Oberlunkhofen

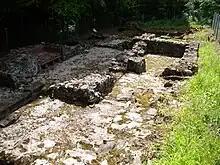
Roman ruins in Oberlunkhofen

The earliest signs of a settlement in Oberlunkhofen are scattered Bronze Age items. In Schalchmatthau there is the foundation of a rectangular Roman era farm with a portico and flanked by two wings. Also from the Roman era, there is a 1st–3rd century villa and a bathhouse with heated rooms. Near the villa, an Alemanni graveyard was also discovered. During initial excavation, the wall remains were uncovered in 1897–98. Then, between 1975 and 1980 the wall ruins were preserved.